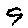
Label: 9